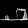
Label: Sandal